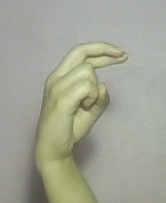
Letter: zay